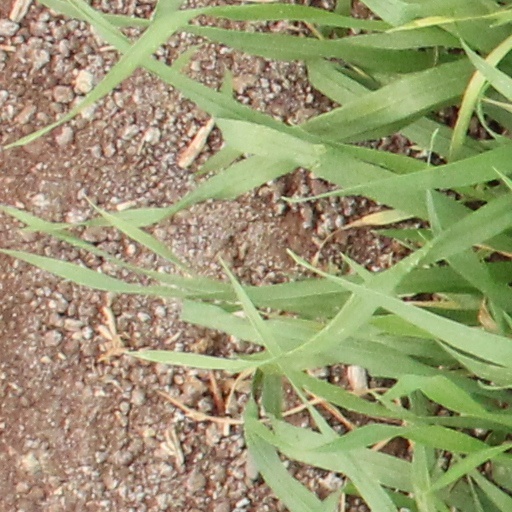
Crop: wheat